European University of Armenia

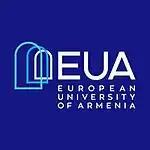
Former EUA logo, used until 2023.

In 2018, the university became a member of the European Association of Institutions in Higher Education (EURASHE).